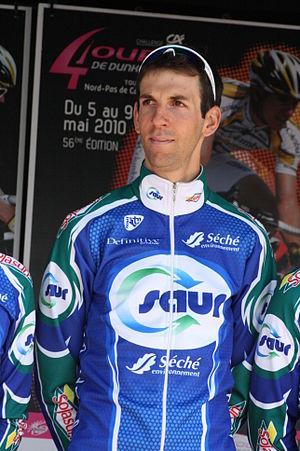
Laurent Mangel lors de la présentation des équipes des 4 jours de Dunkerque 2010
Laurent Mangel, né le 22 mai 1981 à Vesoul, est un coureur cycliste français, professionnel de 2005 à 2014. Il a notamment remporté la Classic Loire-Atlantique en 2010.